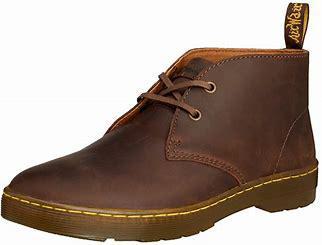
Brand: Dr.
Model: Martens 100